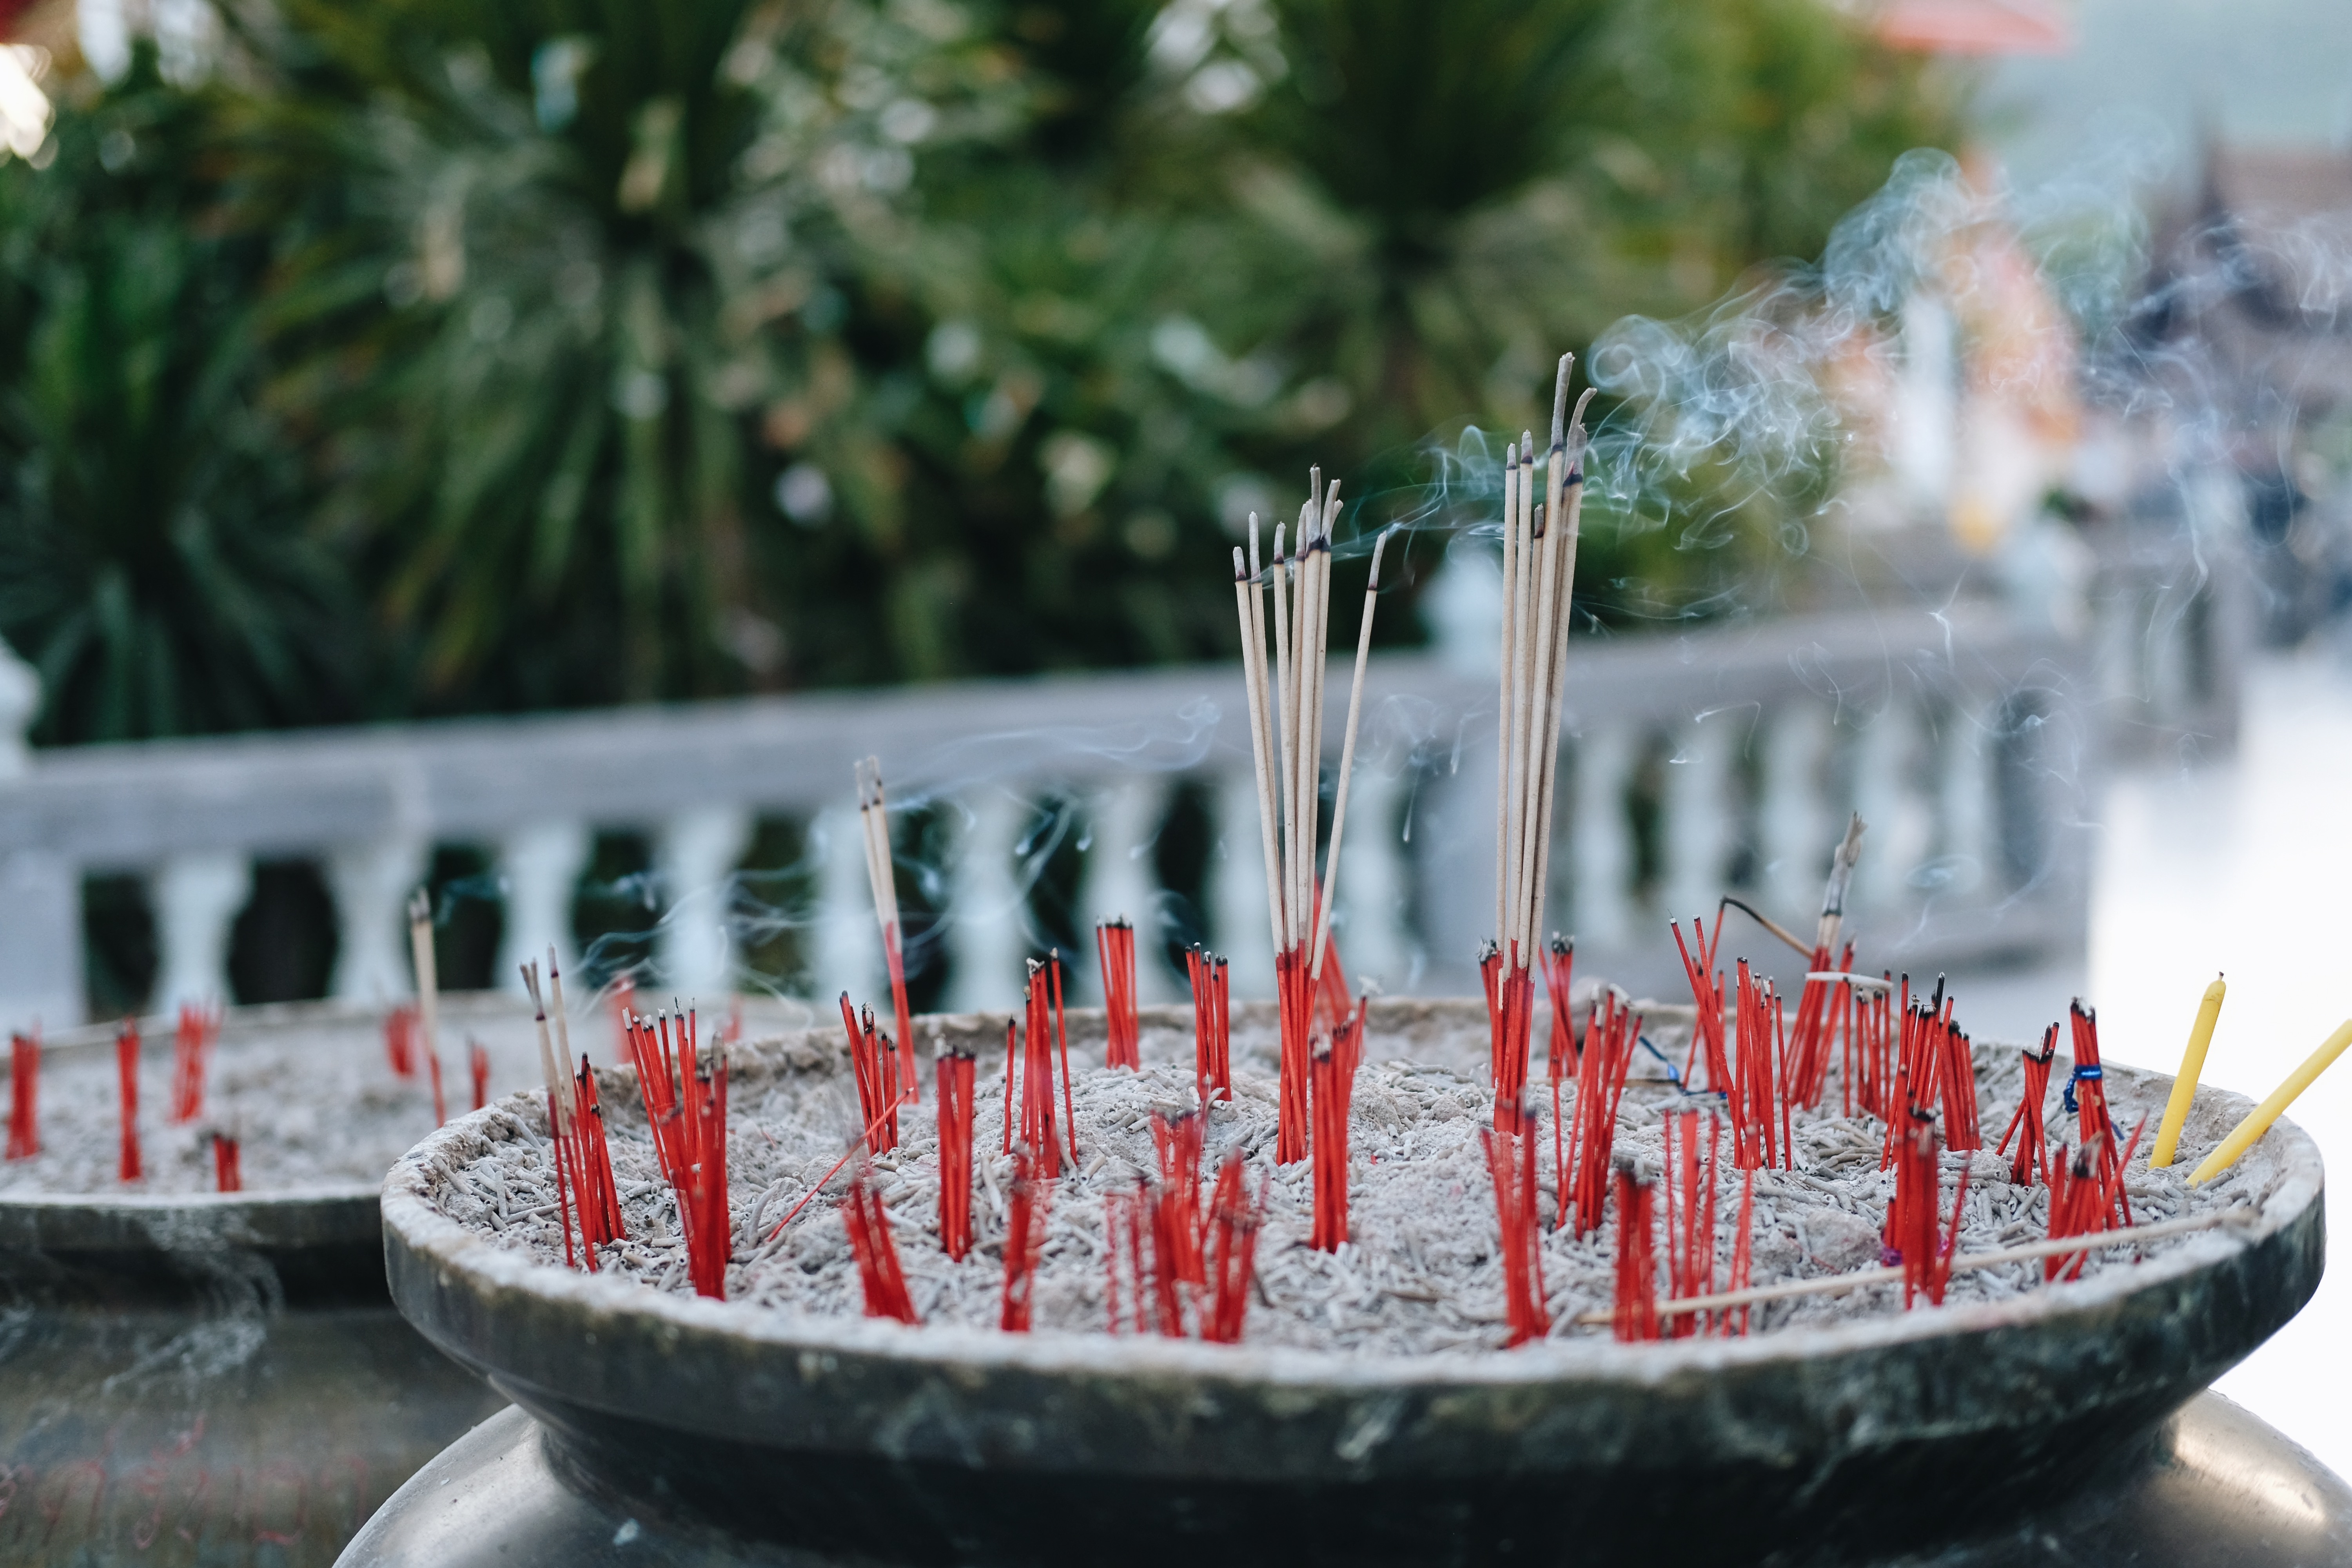
christmas, fountain, water feature